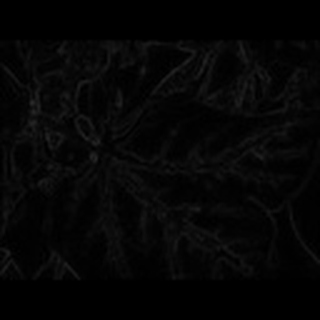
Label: cotton_bacterial_blight